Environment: real
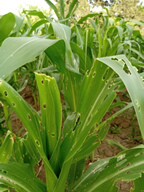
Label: fall_armyworm